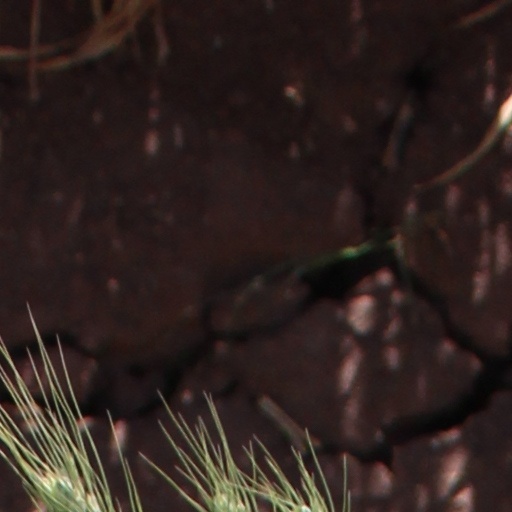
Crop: wheat